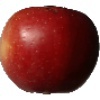
Label: Apple Braeburn 1